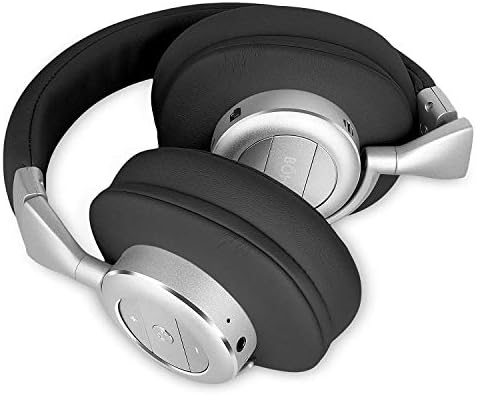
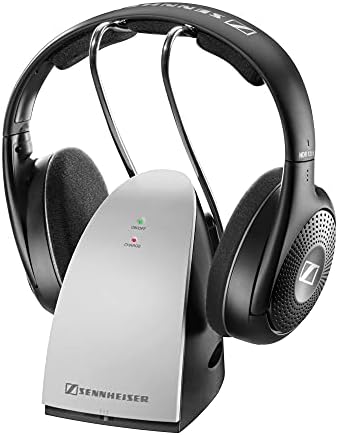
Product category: headphones
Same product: no